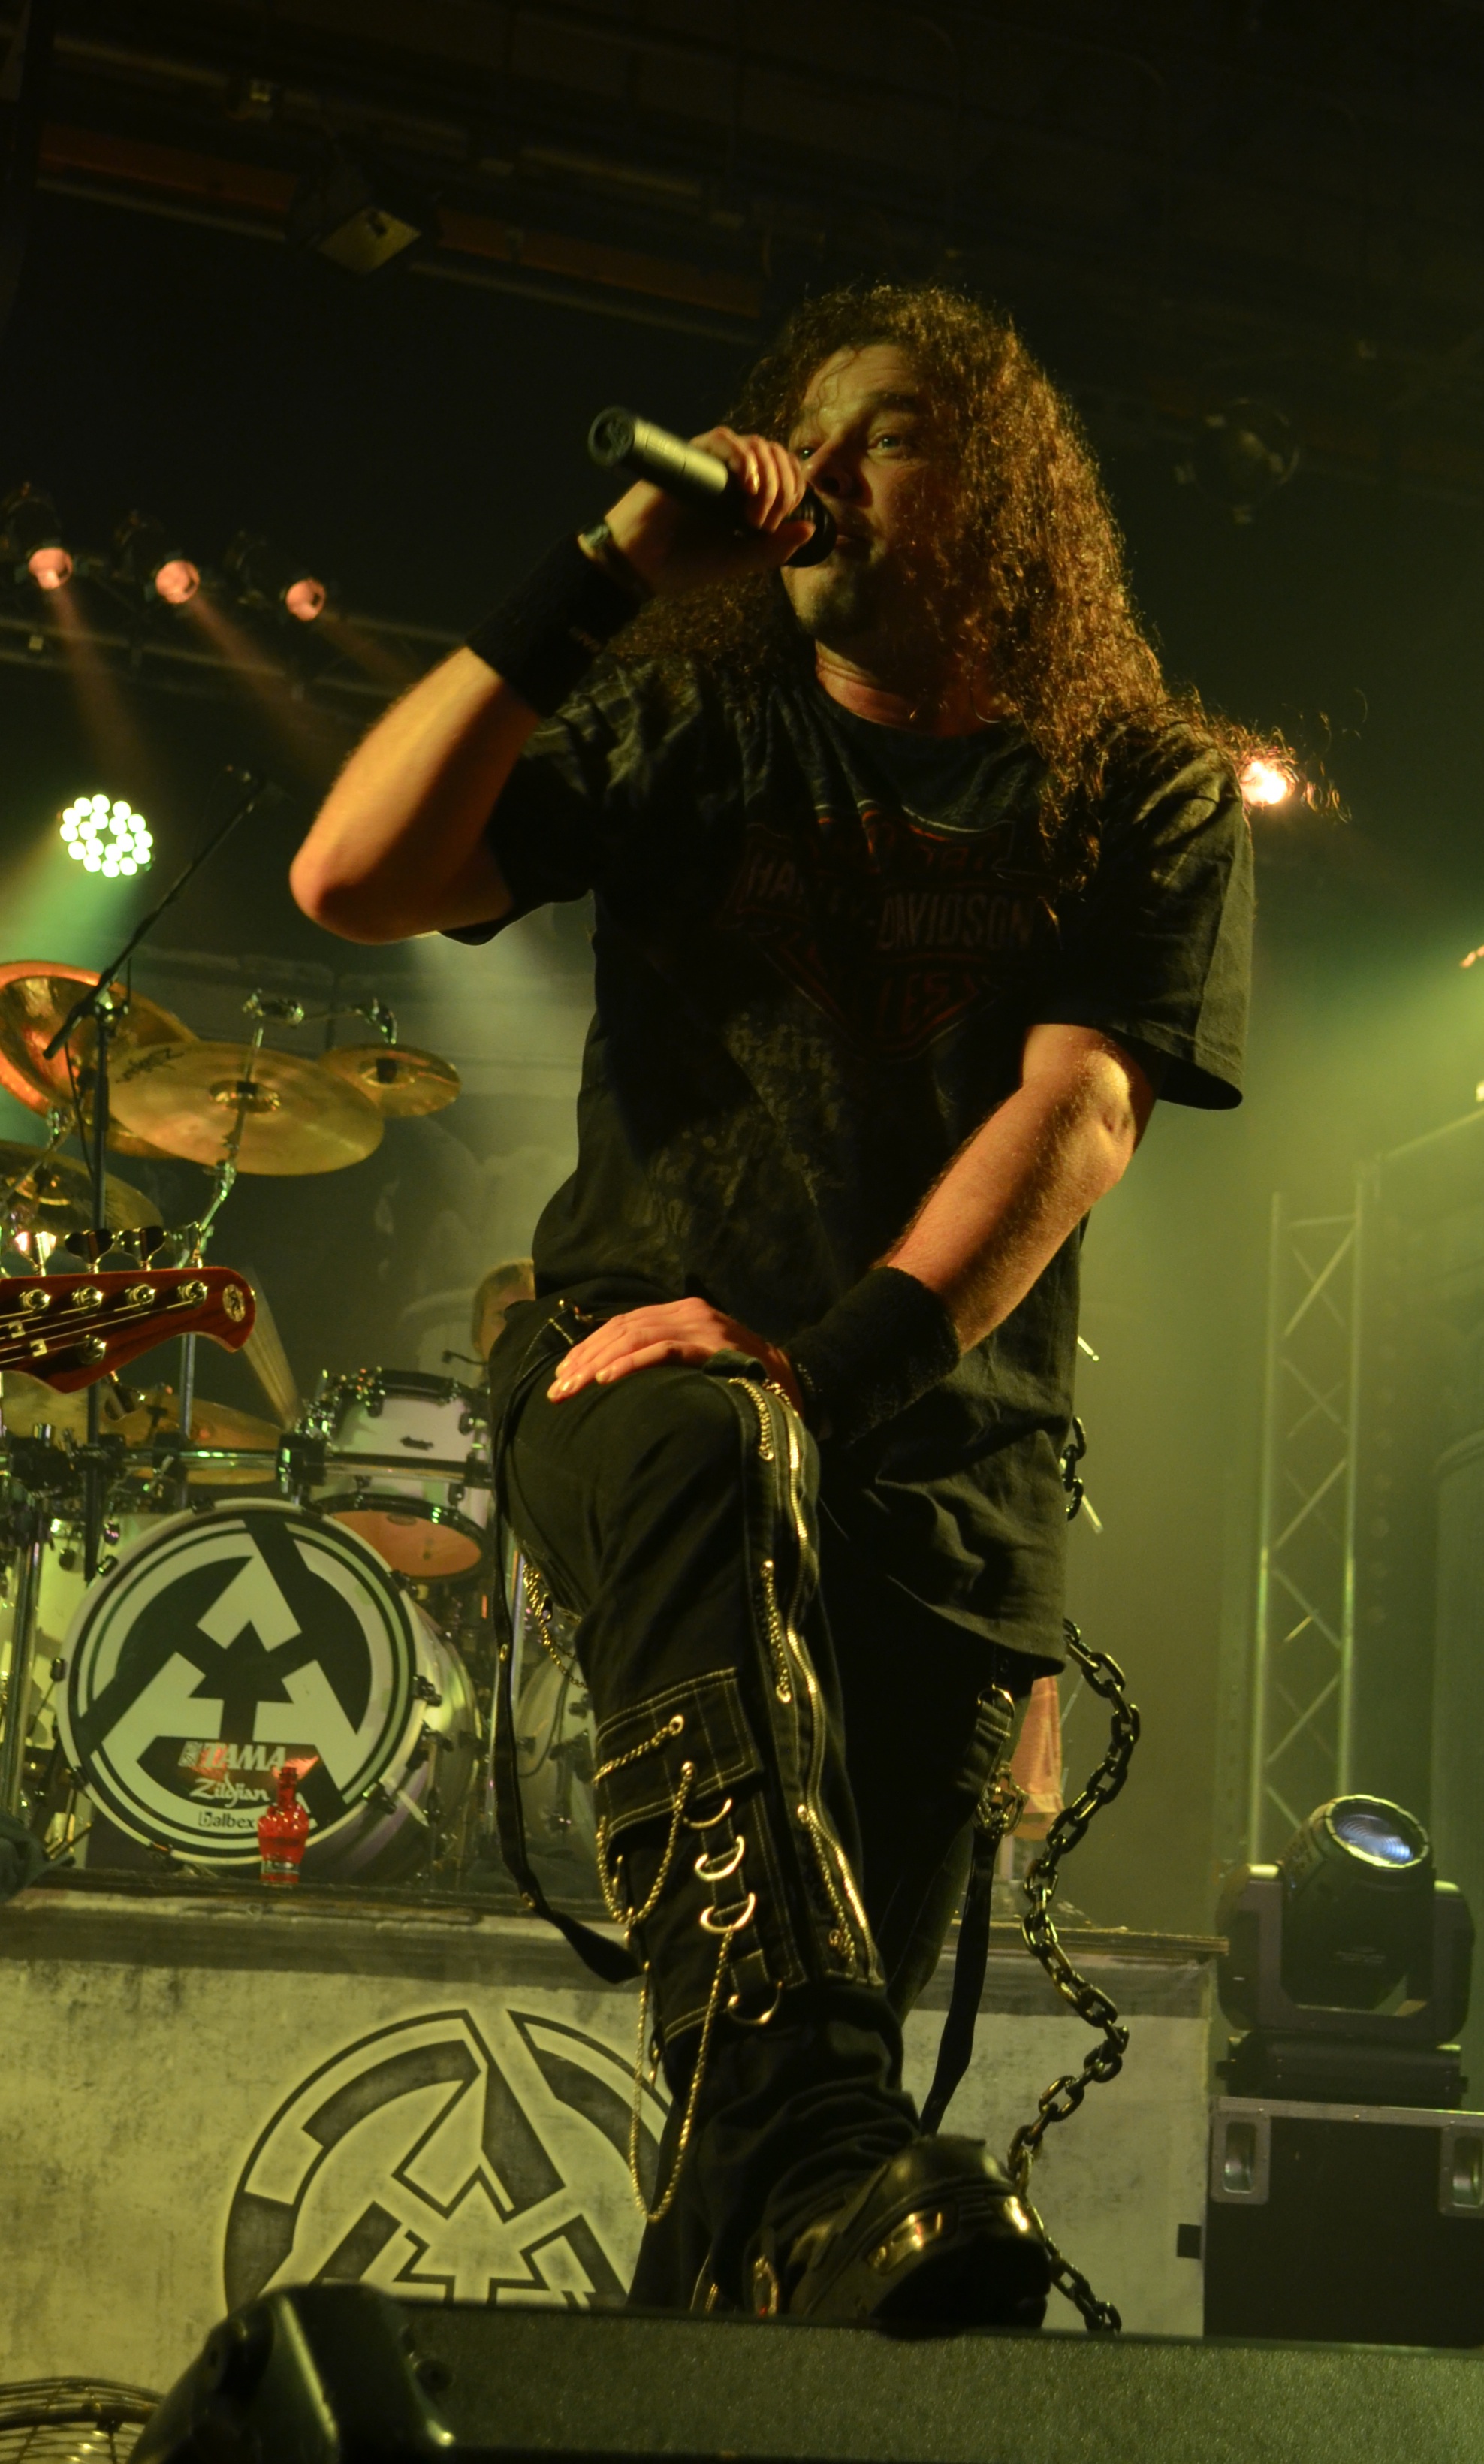
music, concert, singer, musician, performance art, stage, performance, bassist, singing, guitarist, drummer, knee, entertainment, performing arts, singer songwriter